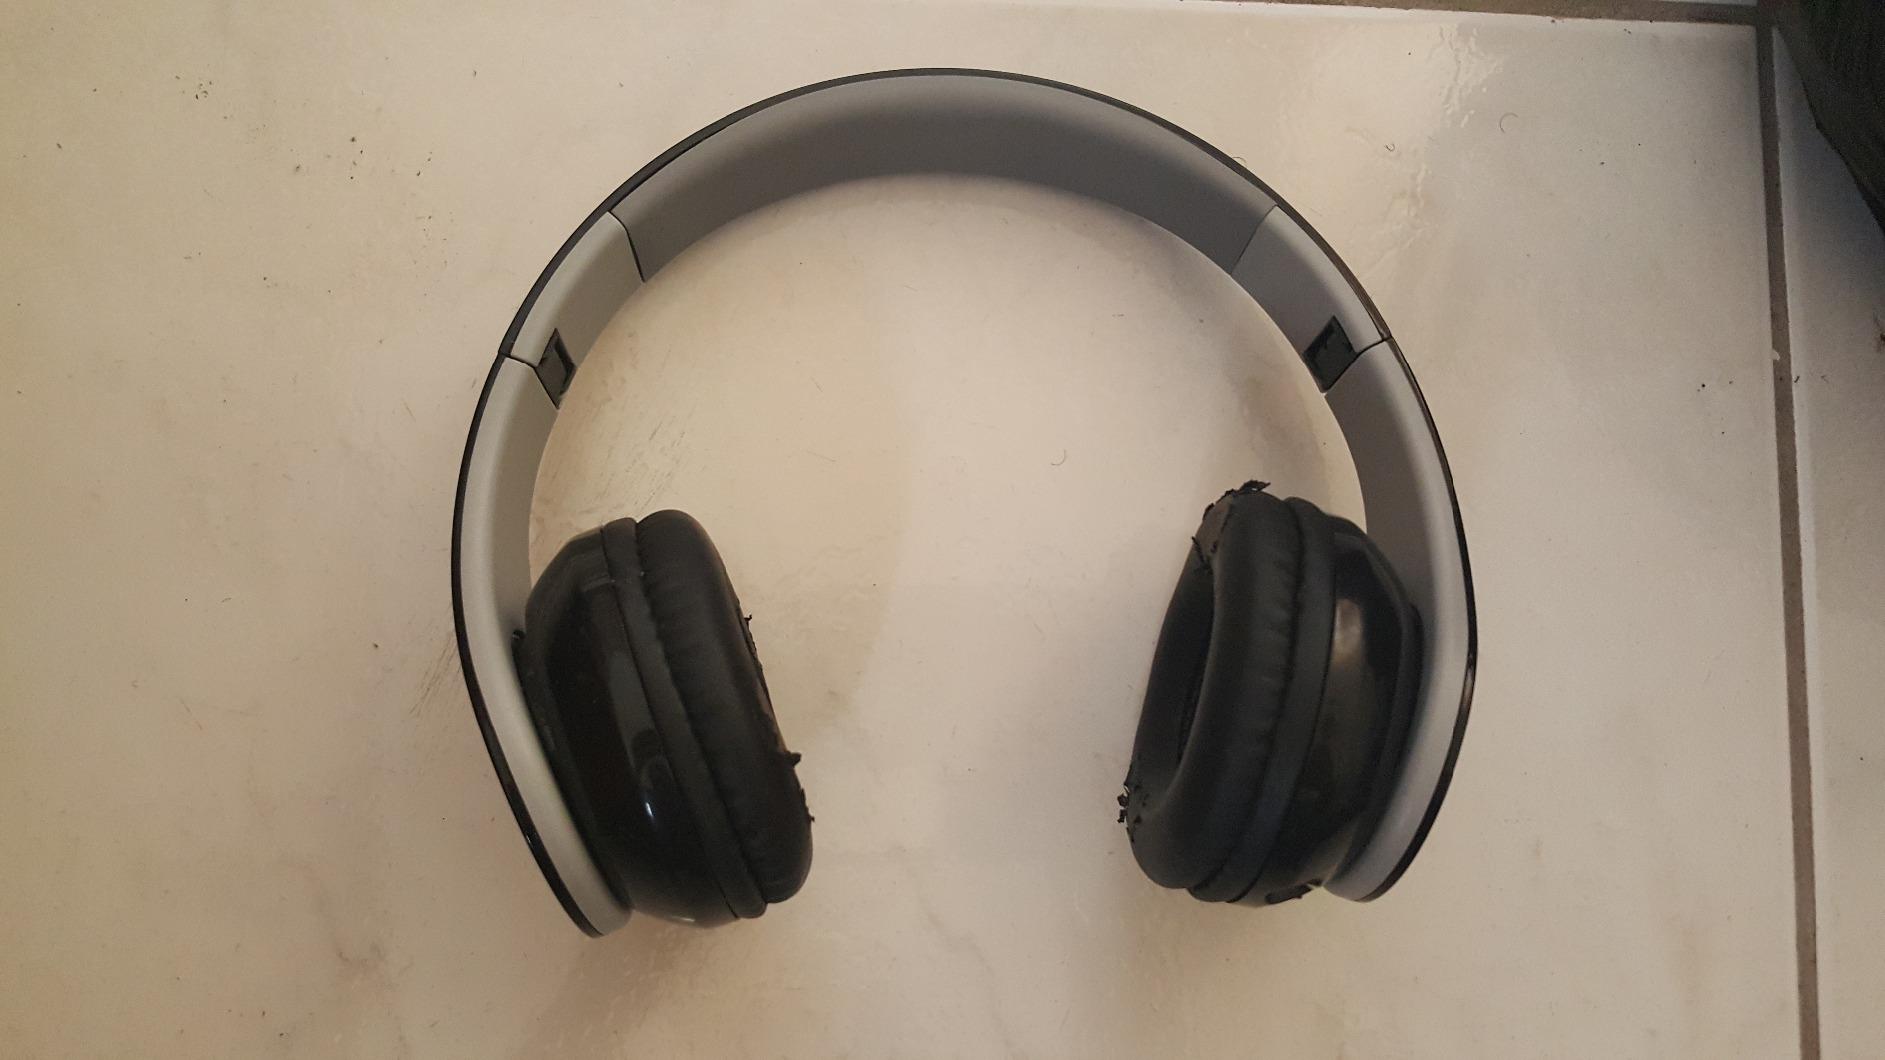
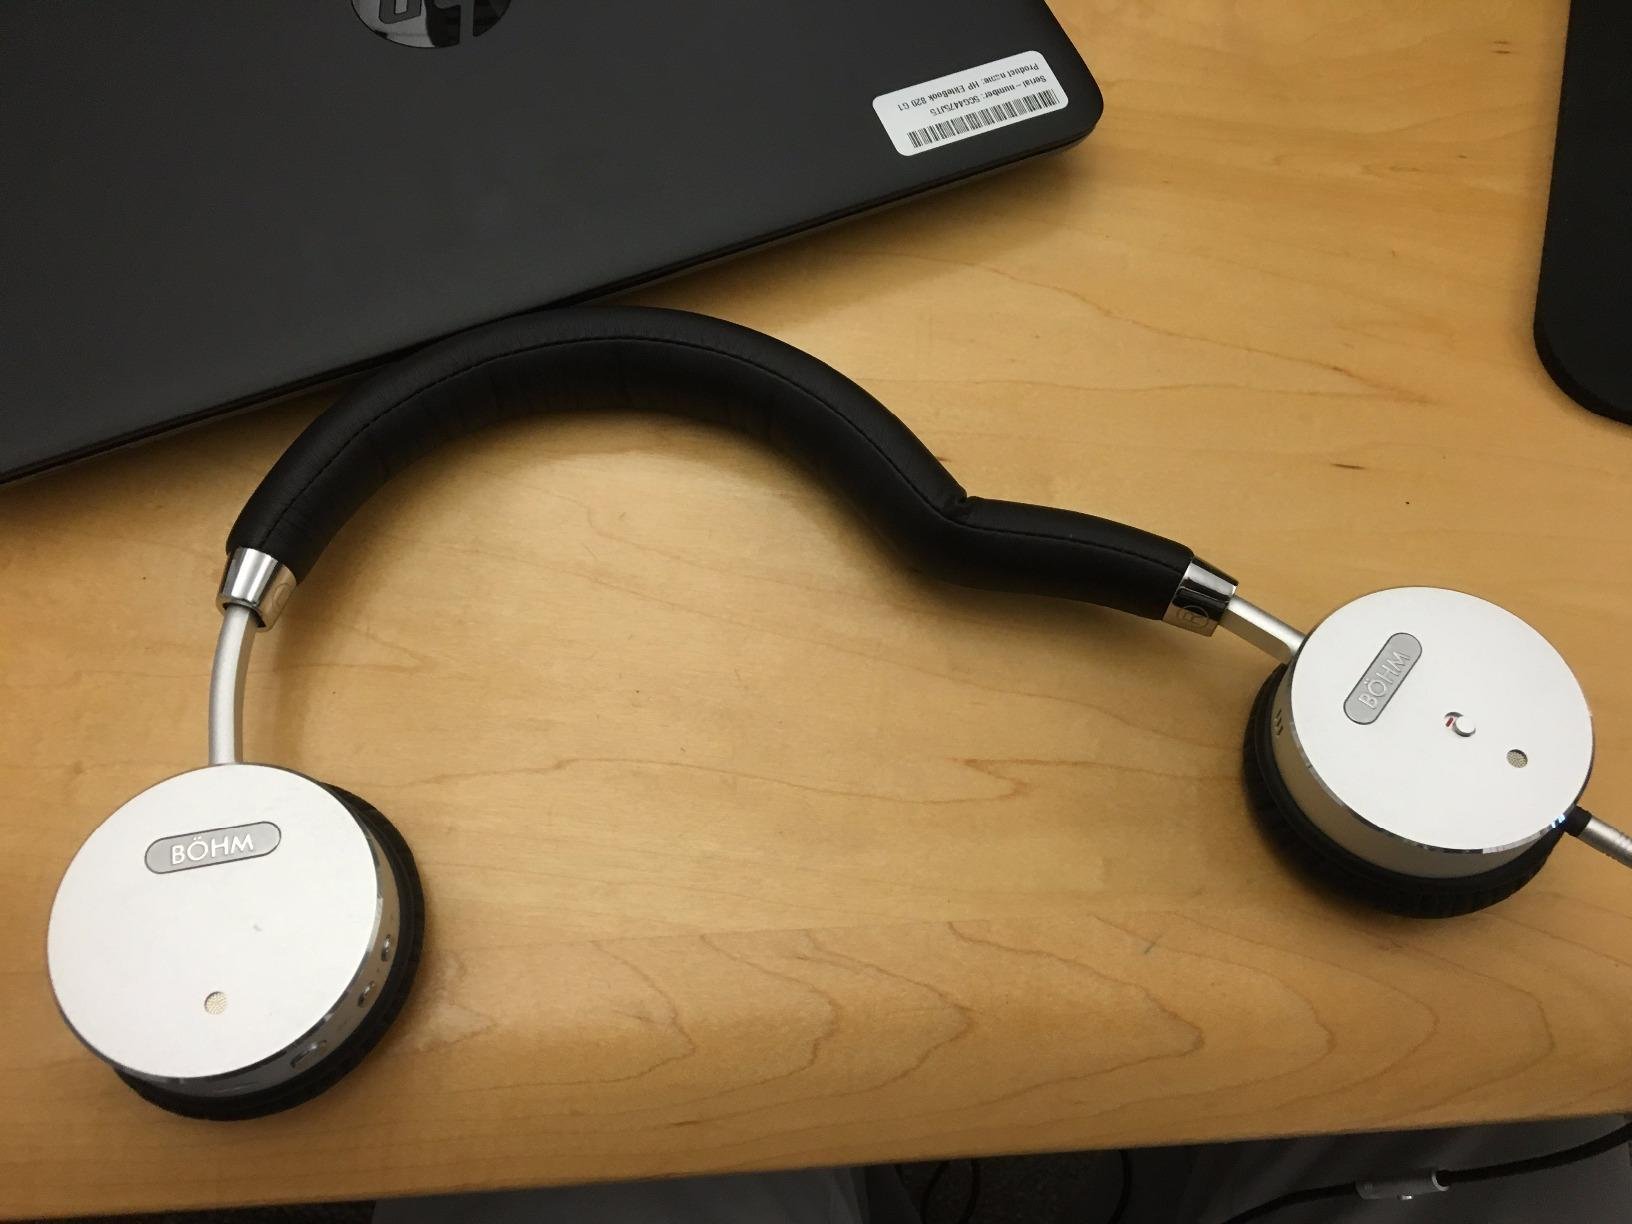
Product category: headphones
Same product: no